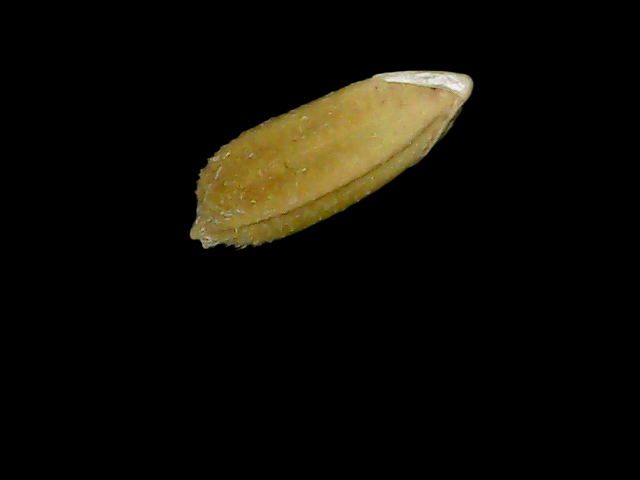
Rice variety: Bd95